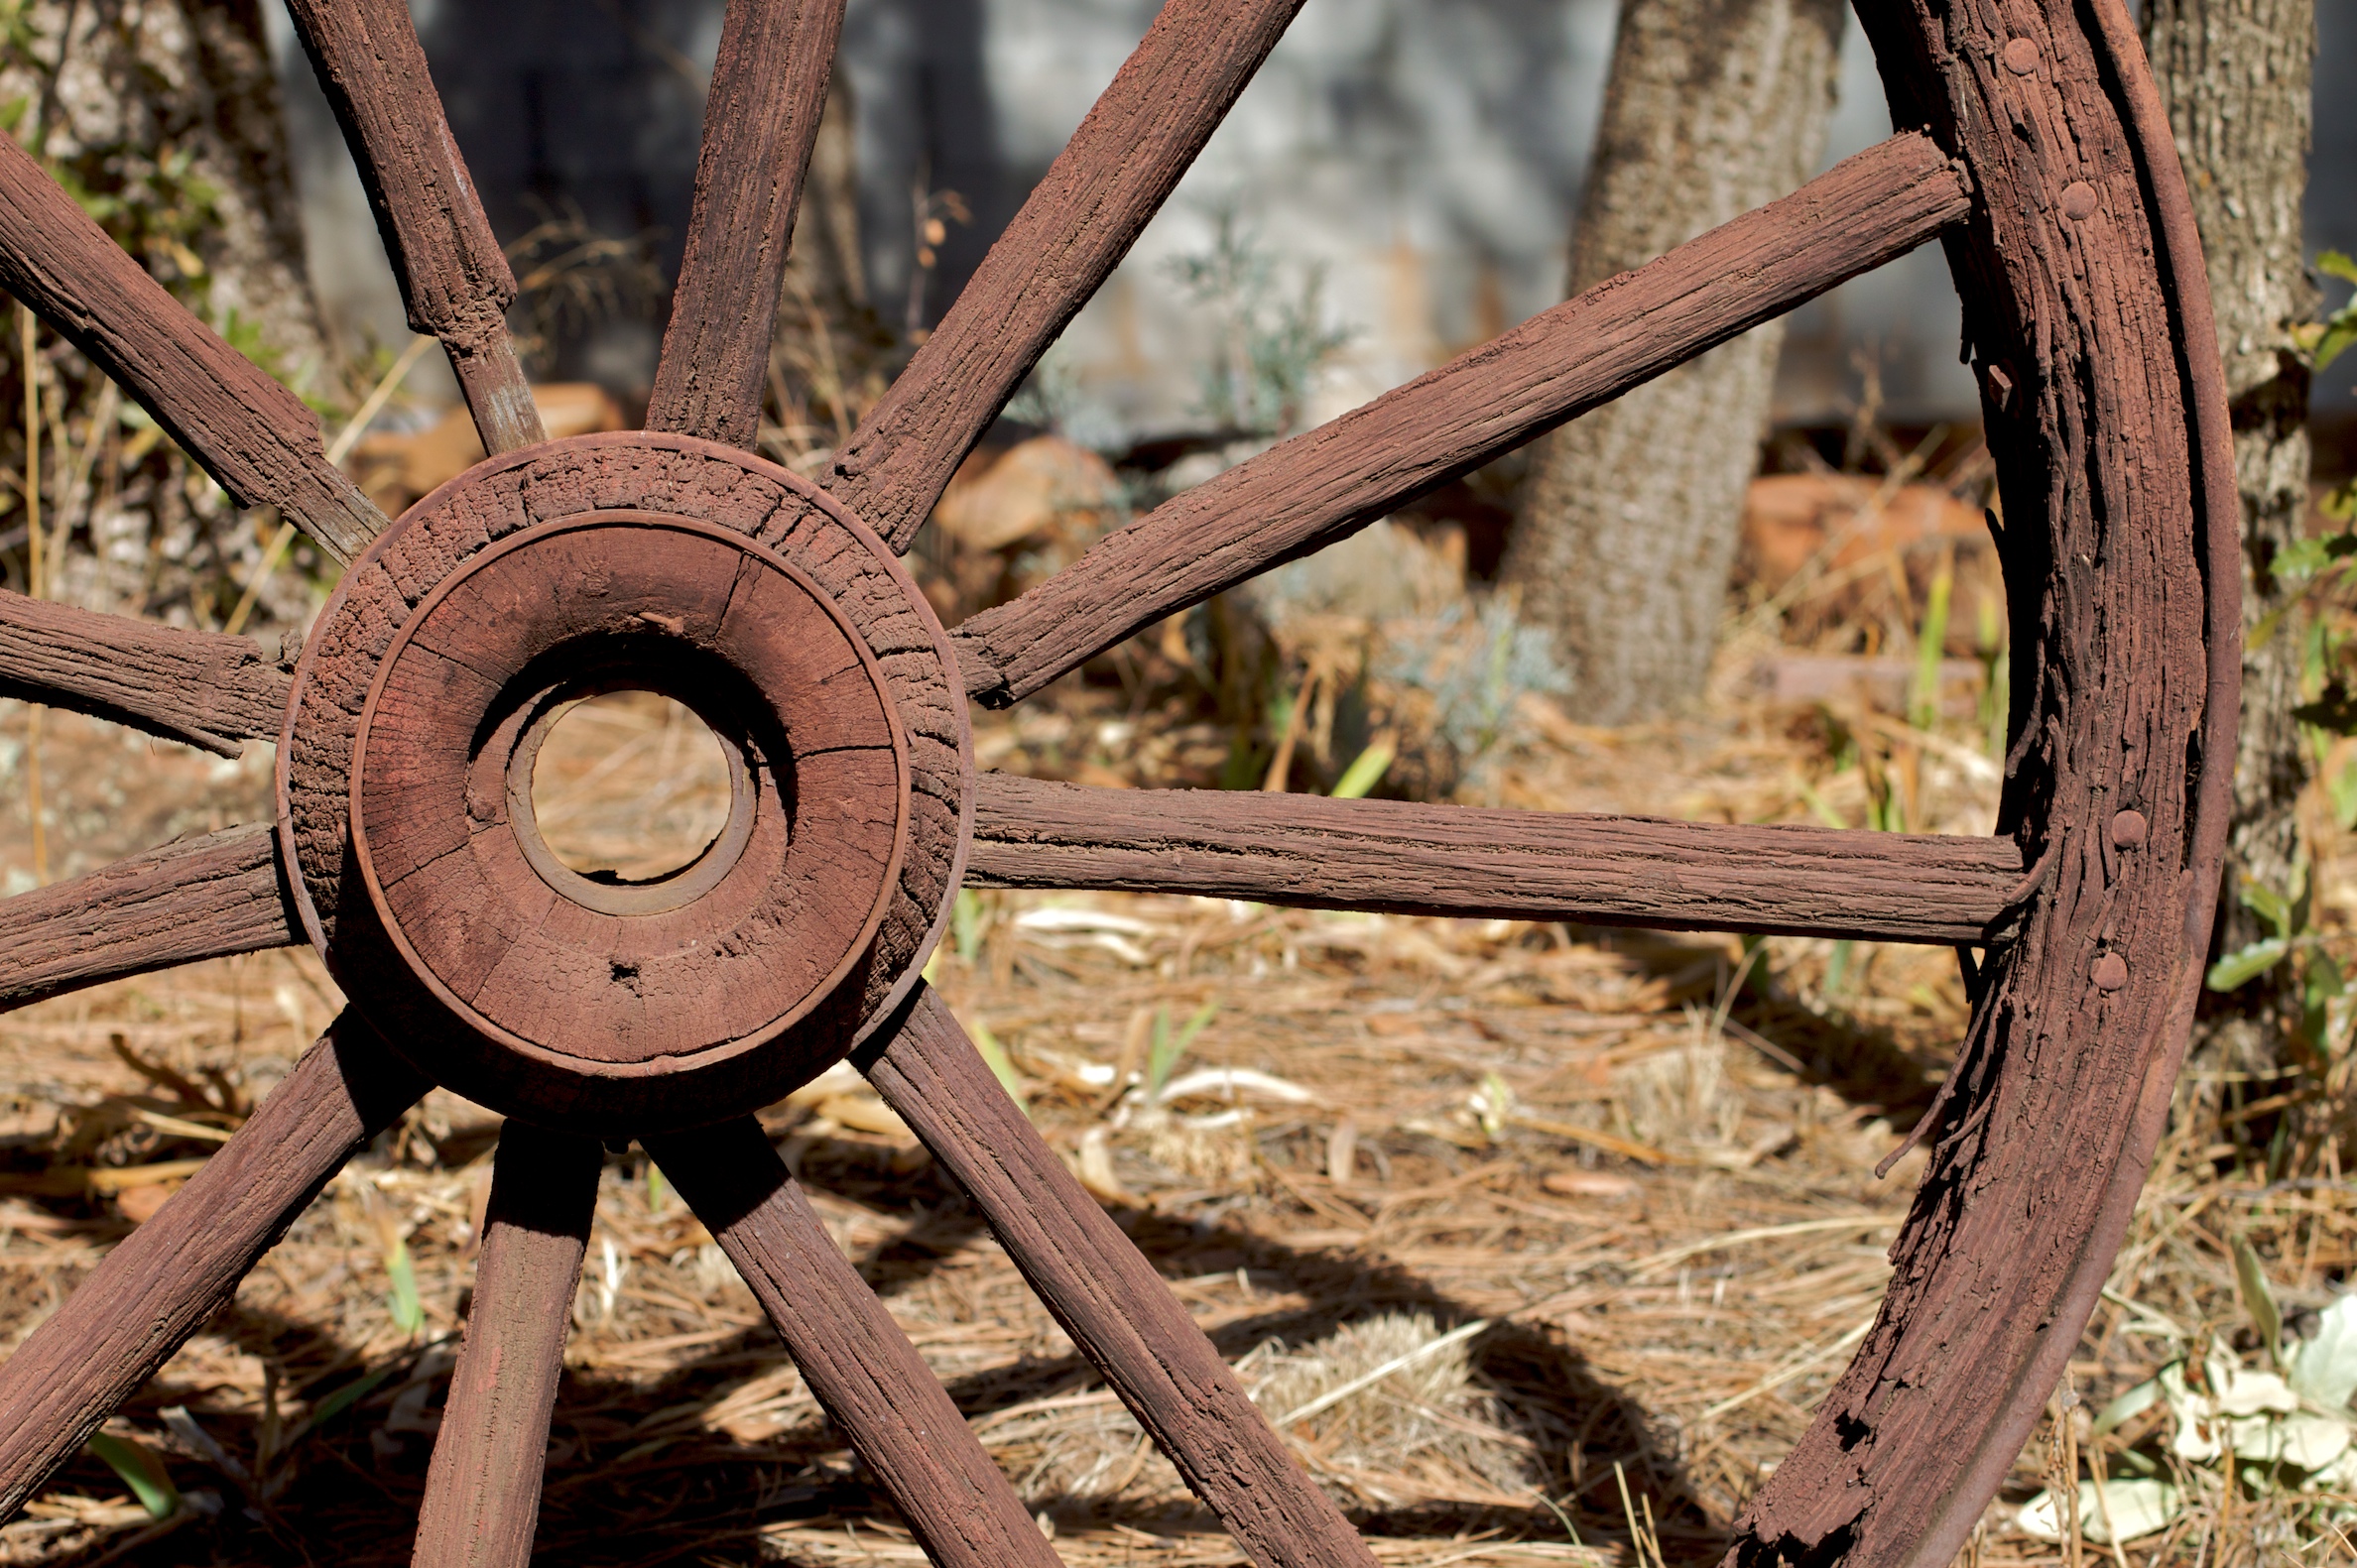
wood, wheel, wagon, iron